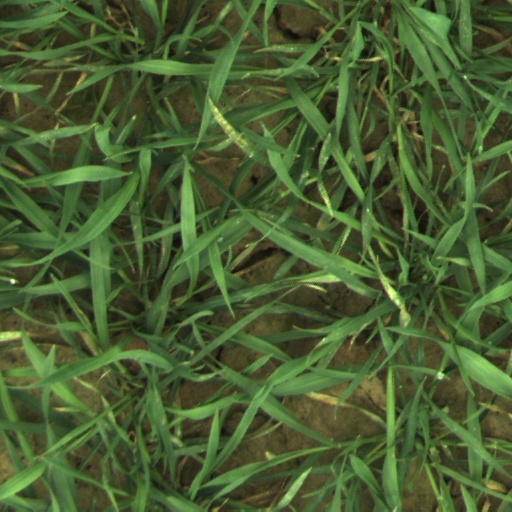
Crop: wheat